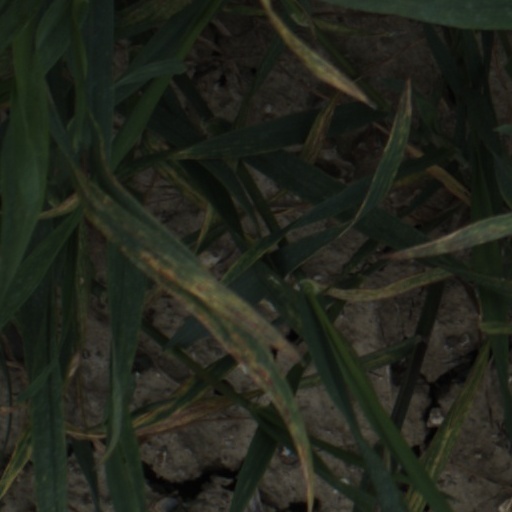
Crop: wheat